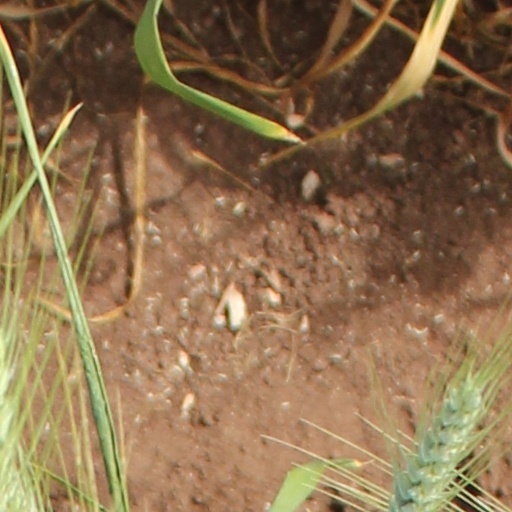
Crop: wheat